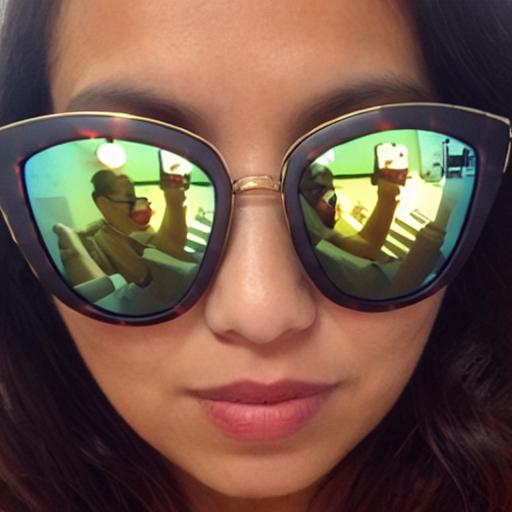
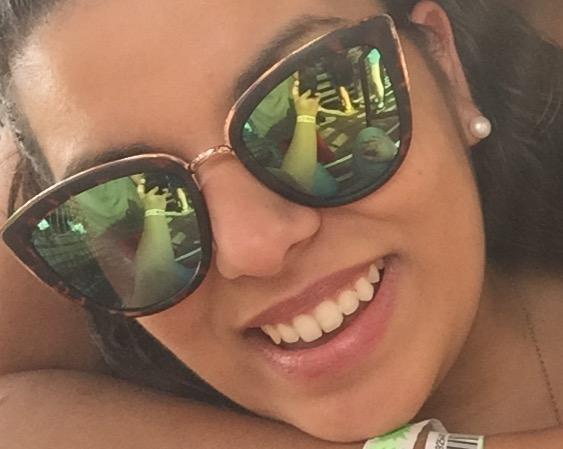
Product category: accessories_sunglasses
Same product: no